Balanoglossus

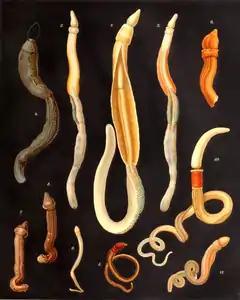
Acorn worms. Specimens 10 and 11 are "Balanoglossus."

"Balanoglossus" are burrowing, exclusively marine animals. They are found in shallow waters between tide marks along the coast of warm and temperate oceans.